2019 Dallas Cowboys season

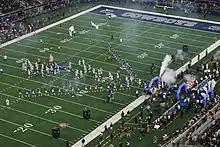
Dallas taking the field before a preseason game against Houston

The 2019 season was the Dallas Cowboys' 60th in the National Football League (NFL), their 11th playing home games at AT&T Stadium and their ninth and final season under head coach Jason Garrett. It also marked the return of tight end Jason Witten, who retired in 2018 and spent a year as the color analyst for Monday Night Football. Wide receiver Cole Beasley, who was the second-longest-tenured player on the roster, left the team in the offseason and signed with the Buffalo Bills.